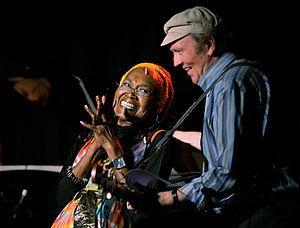
William « Liam » Clancy était un chanteur folk irlandais et acteur de Carrick-on-Suir, dans le comté de Tipperary.